Monika Herceg

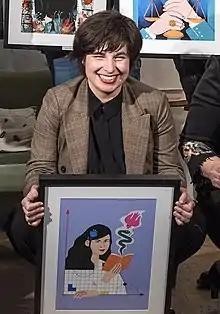
Monika receiving the "Fierce Women" Award in 2021, photographed by Nina Đurđević.

Monika Herceg is a Croatian poet, playwright, editor, essayist and feminist from Croatia. Her poems have been translated into more than twenty languages, including French, German, English and Lithuanian, and she has received more then twenty awards for her work.